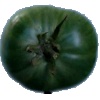
Label: Tomato not Ripened 1